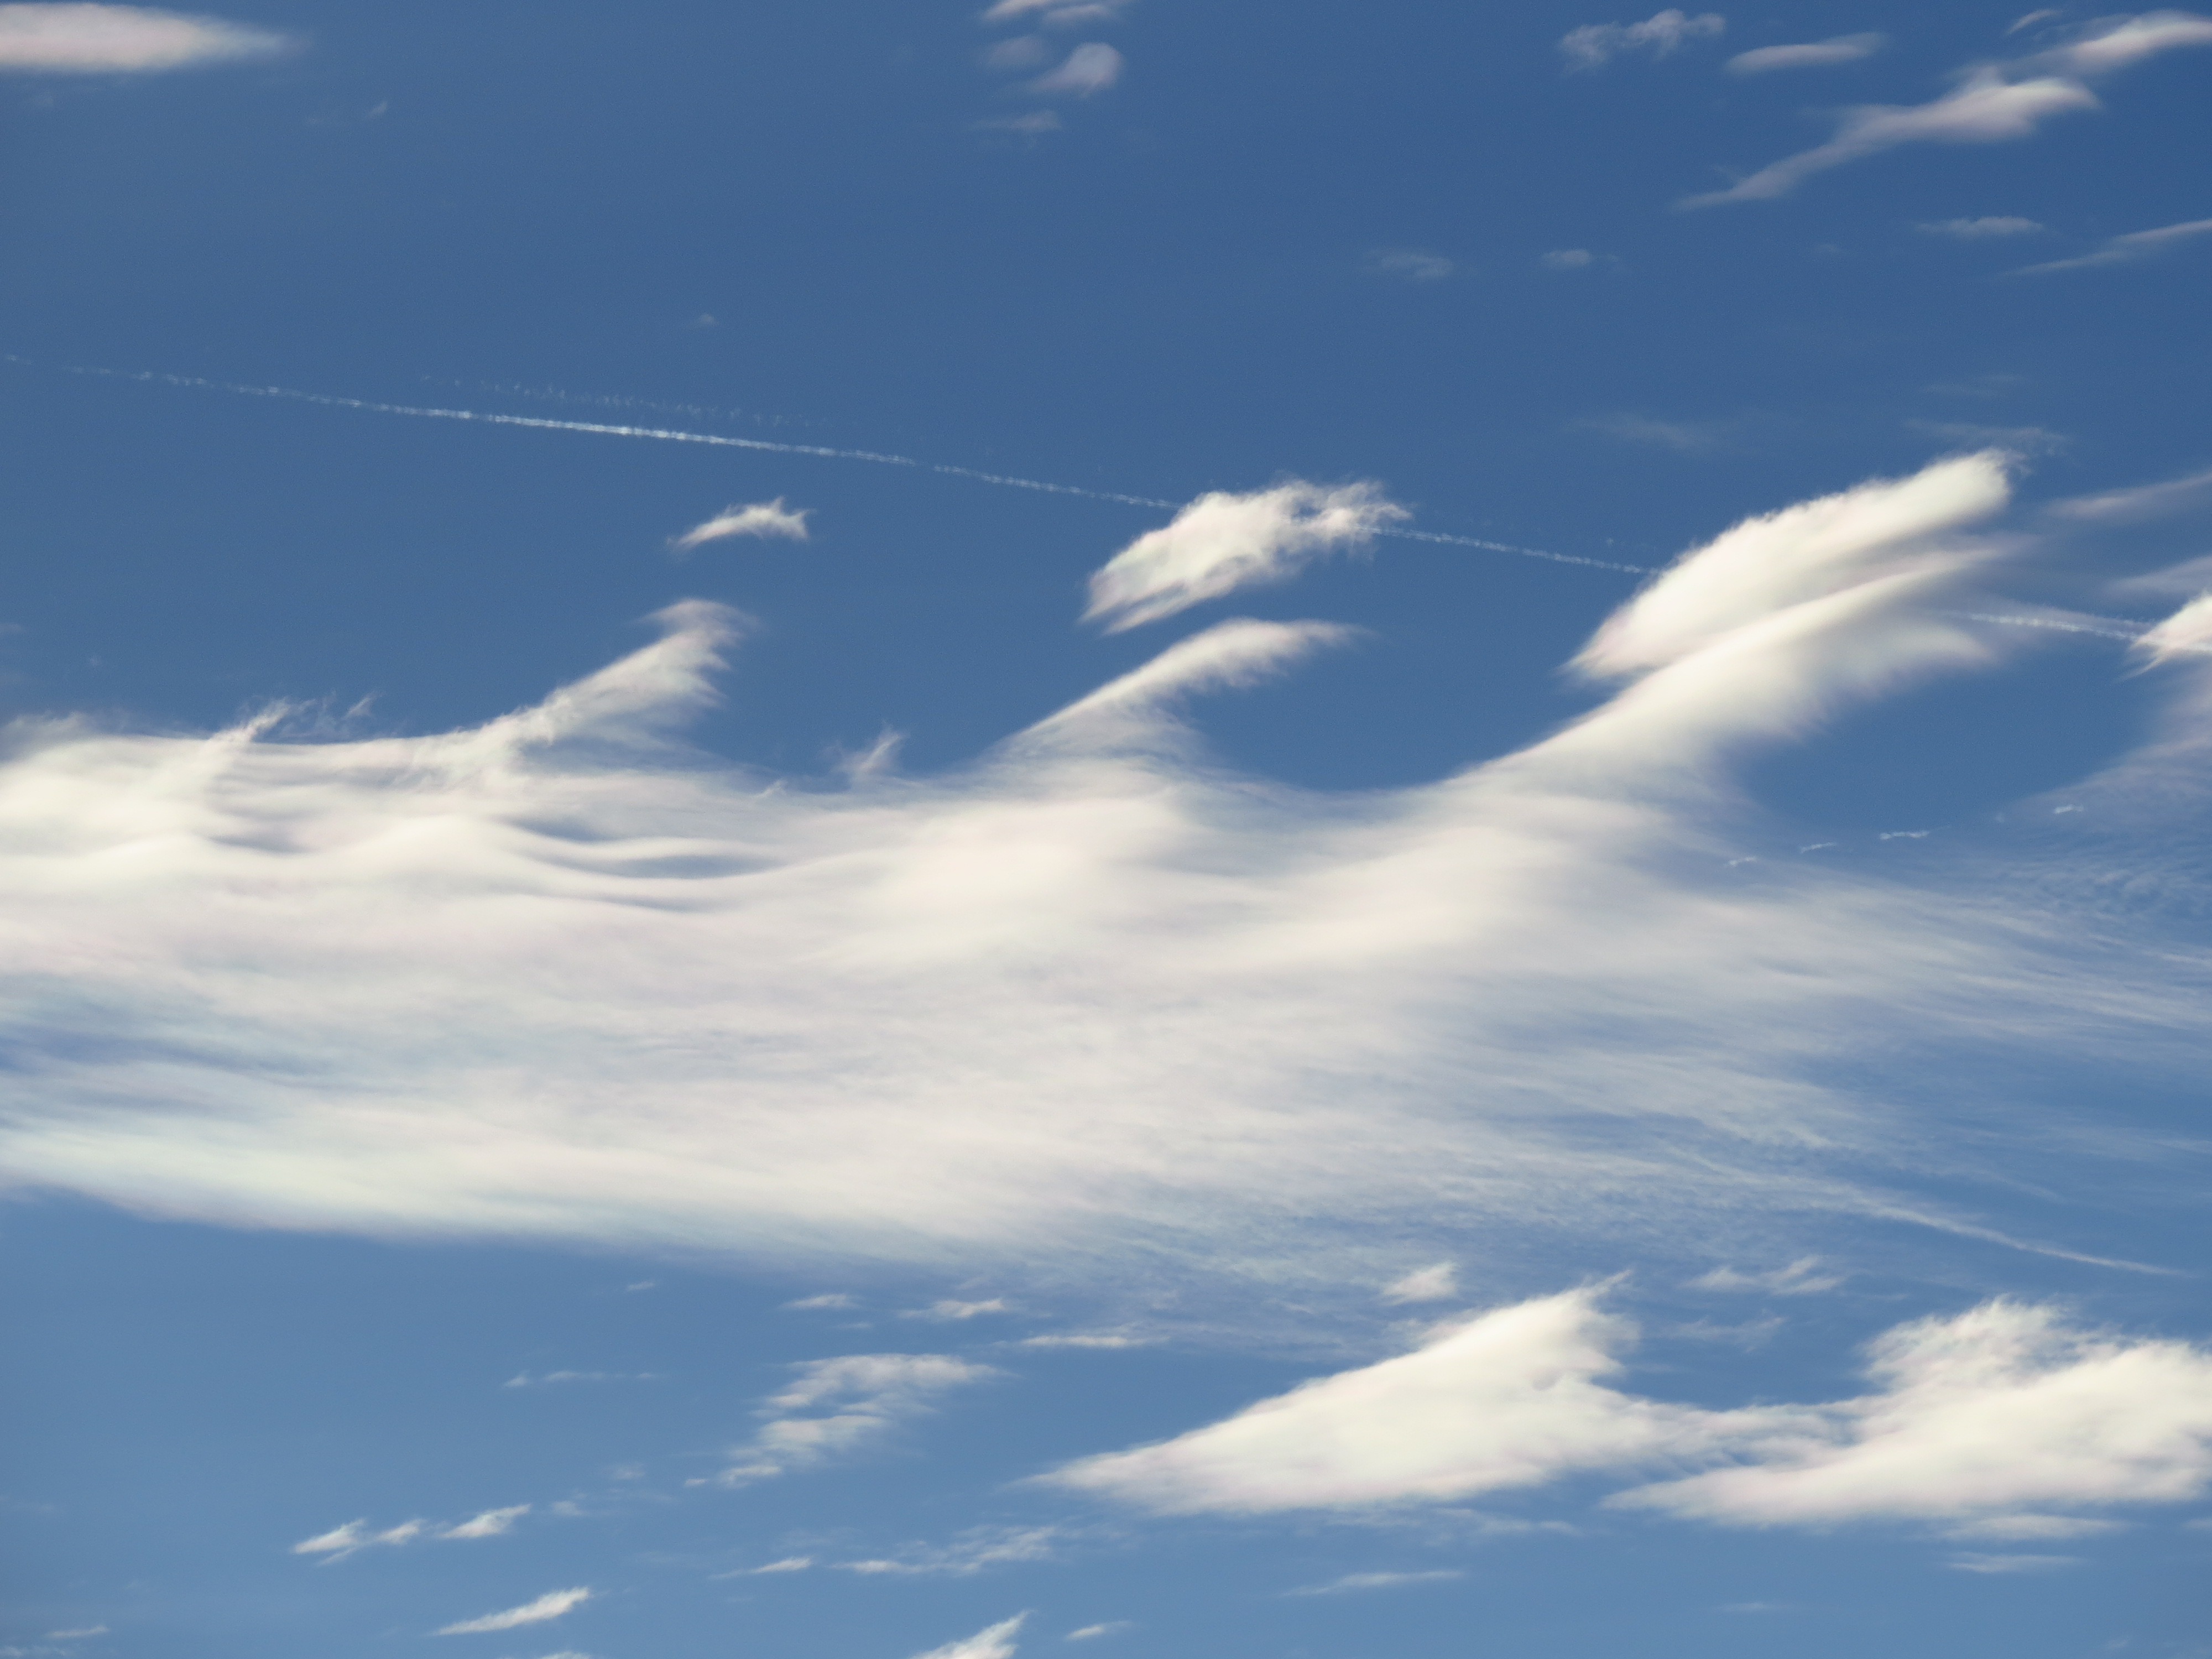
horizon, wing, cloud, sky, warm, sunlight, atmosphere, daytime, clear, pattern, cumulus, blue, sunny, clouds, cirrus, contrail, beautiful, sawtooth, federwolke, meteorological phenomenon, atmosphere of earth, saw tooth pattern